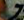
Number: 7